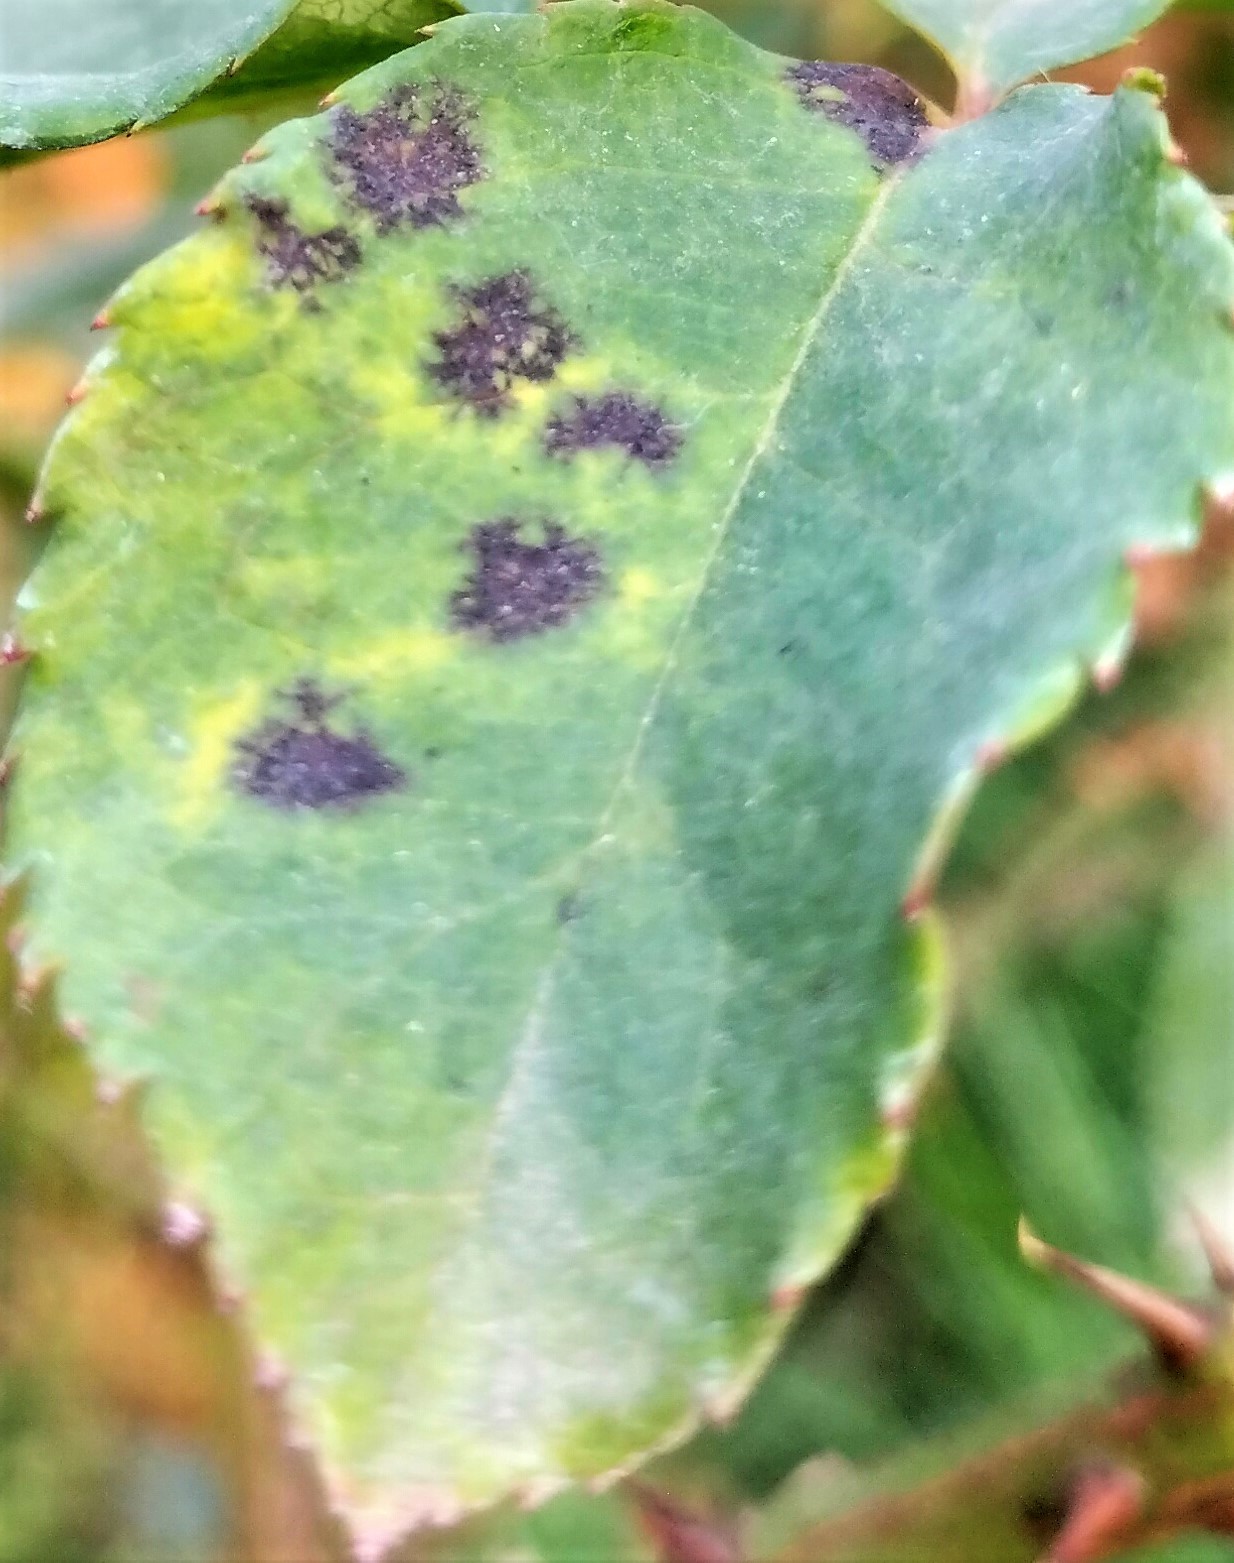
Label: Black Spot